Pskov Governorate

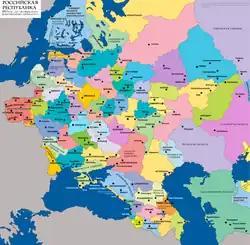
The European part of the Russian Empire in 1917. Pskov Governorate is shown in blue.

In 1772, as a result of the First Partition of Poland, Inflanty Voivodeship and eastern Belarus were transferred to Russia. In order to accommodate these areas, Pskov Governorate was created, and Velikiye Luki and Pskov Provinces of Novgorod Governorate (with the exception of future Gdovsky Uyezd) were transferred to this governorate. In addition, Vitebsk, Polotsk, and Dvina, taken over from Poland, were included into the governorate. The town of Opochka was made the administrative center of the governorate.